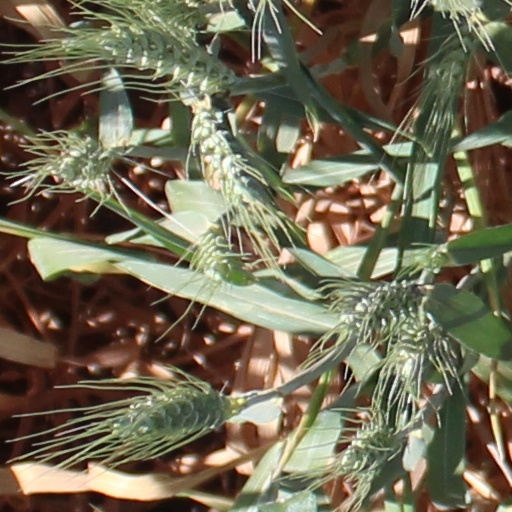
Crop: wheat